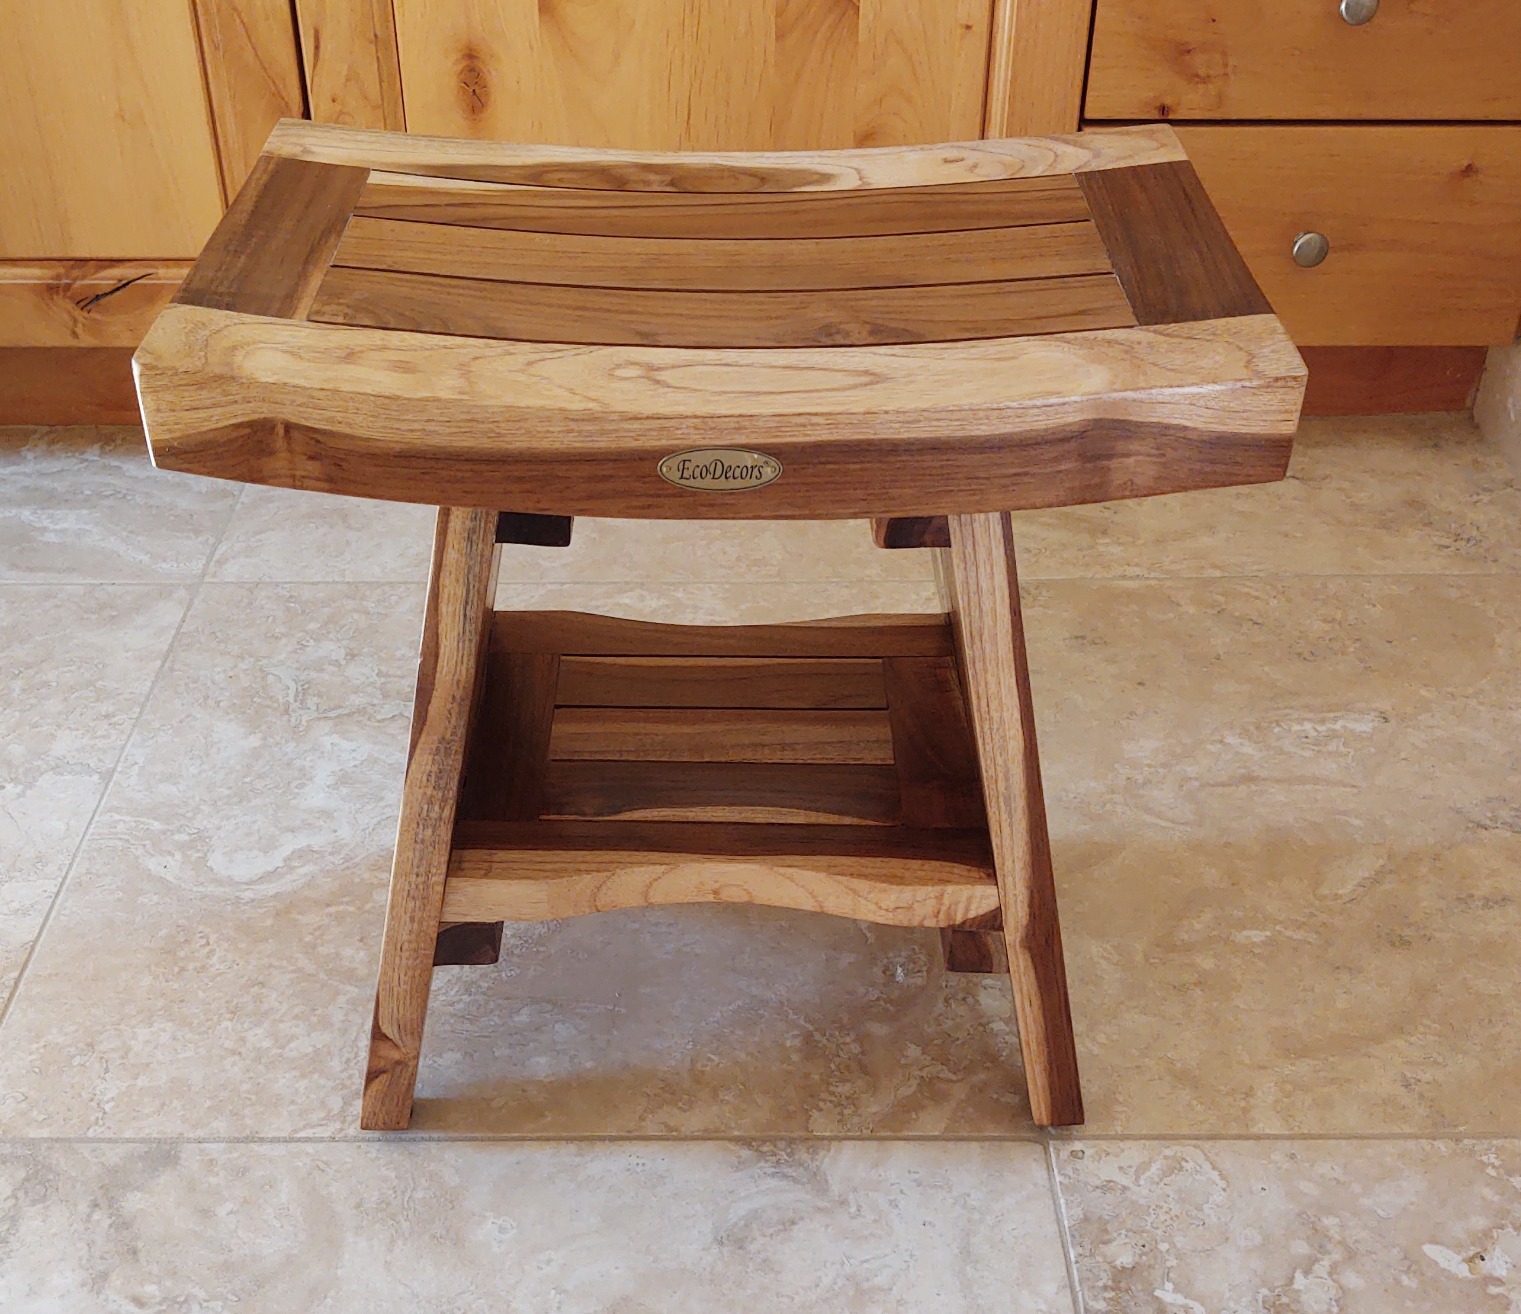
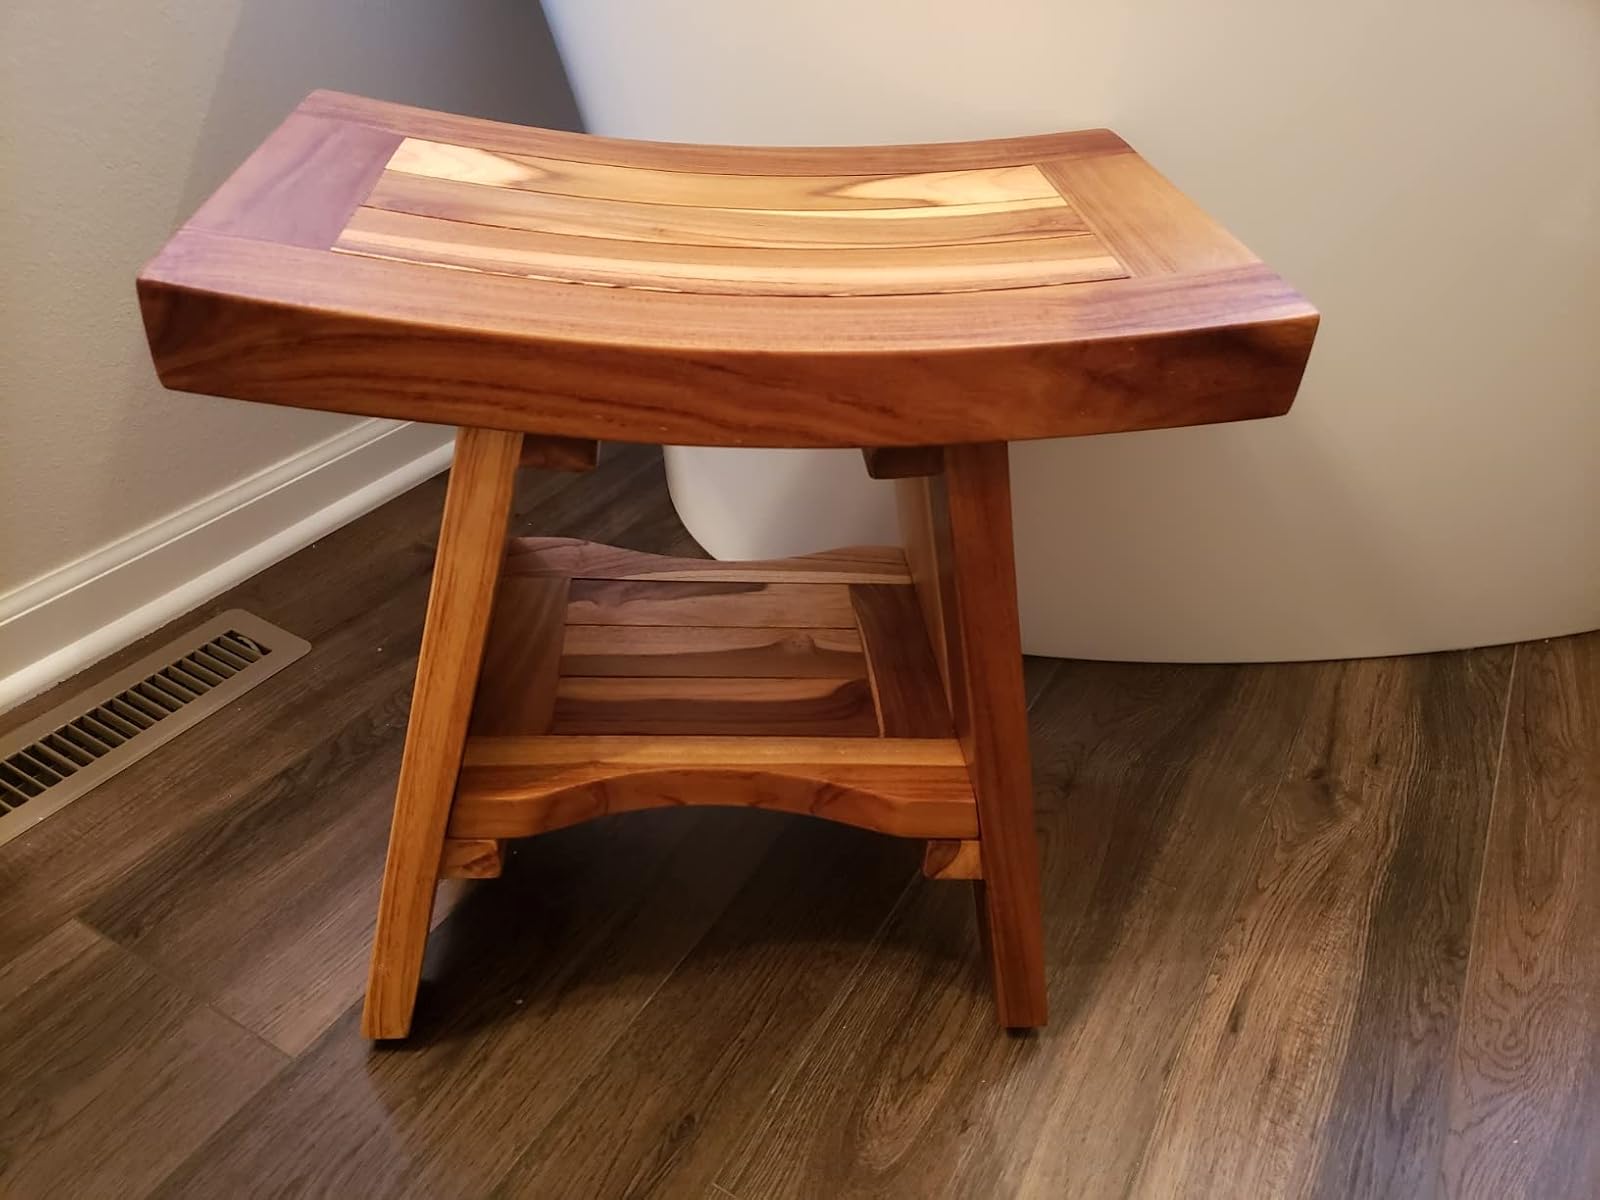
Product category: stool
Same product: yes